Blackwater (company)

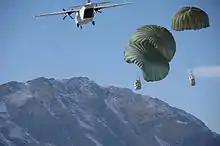
Blackwater CASA 212 over Afghanistan dropping supplies to U.S. Army soldiers

Aviation Worldwide Services (AWS) was founded by Richard Pere and Tim Childrey, and was based at Melbourne, Florida, U.S. It owned and operated three subsidiaries: STI Aviation, Inc. Air Quest, Inc. and Presidential Airways, Inc. In April 2003 it was acquired by Blackwater USA.